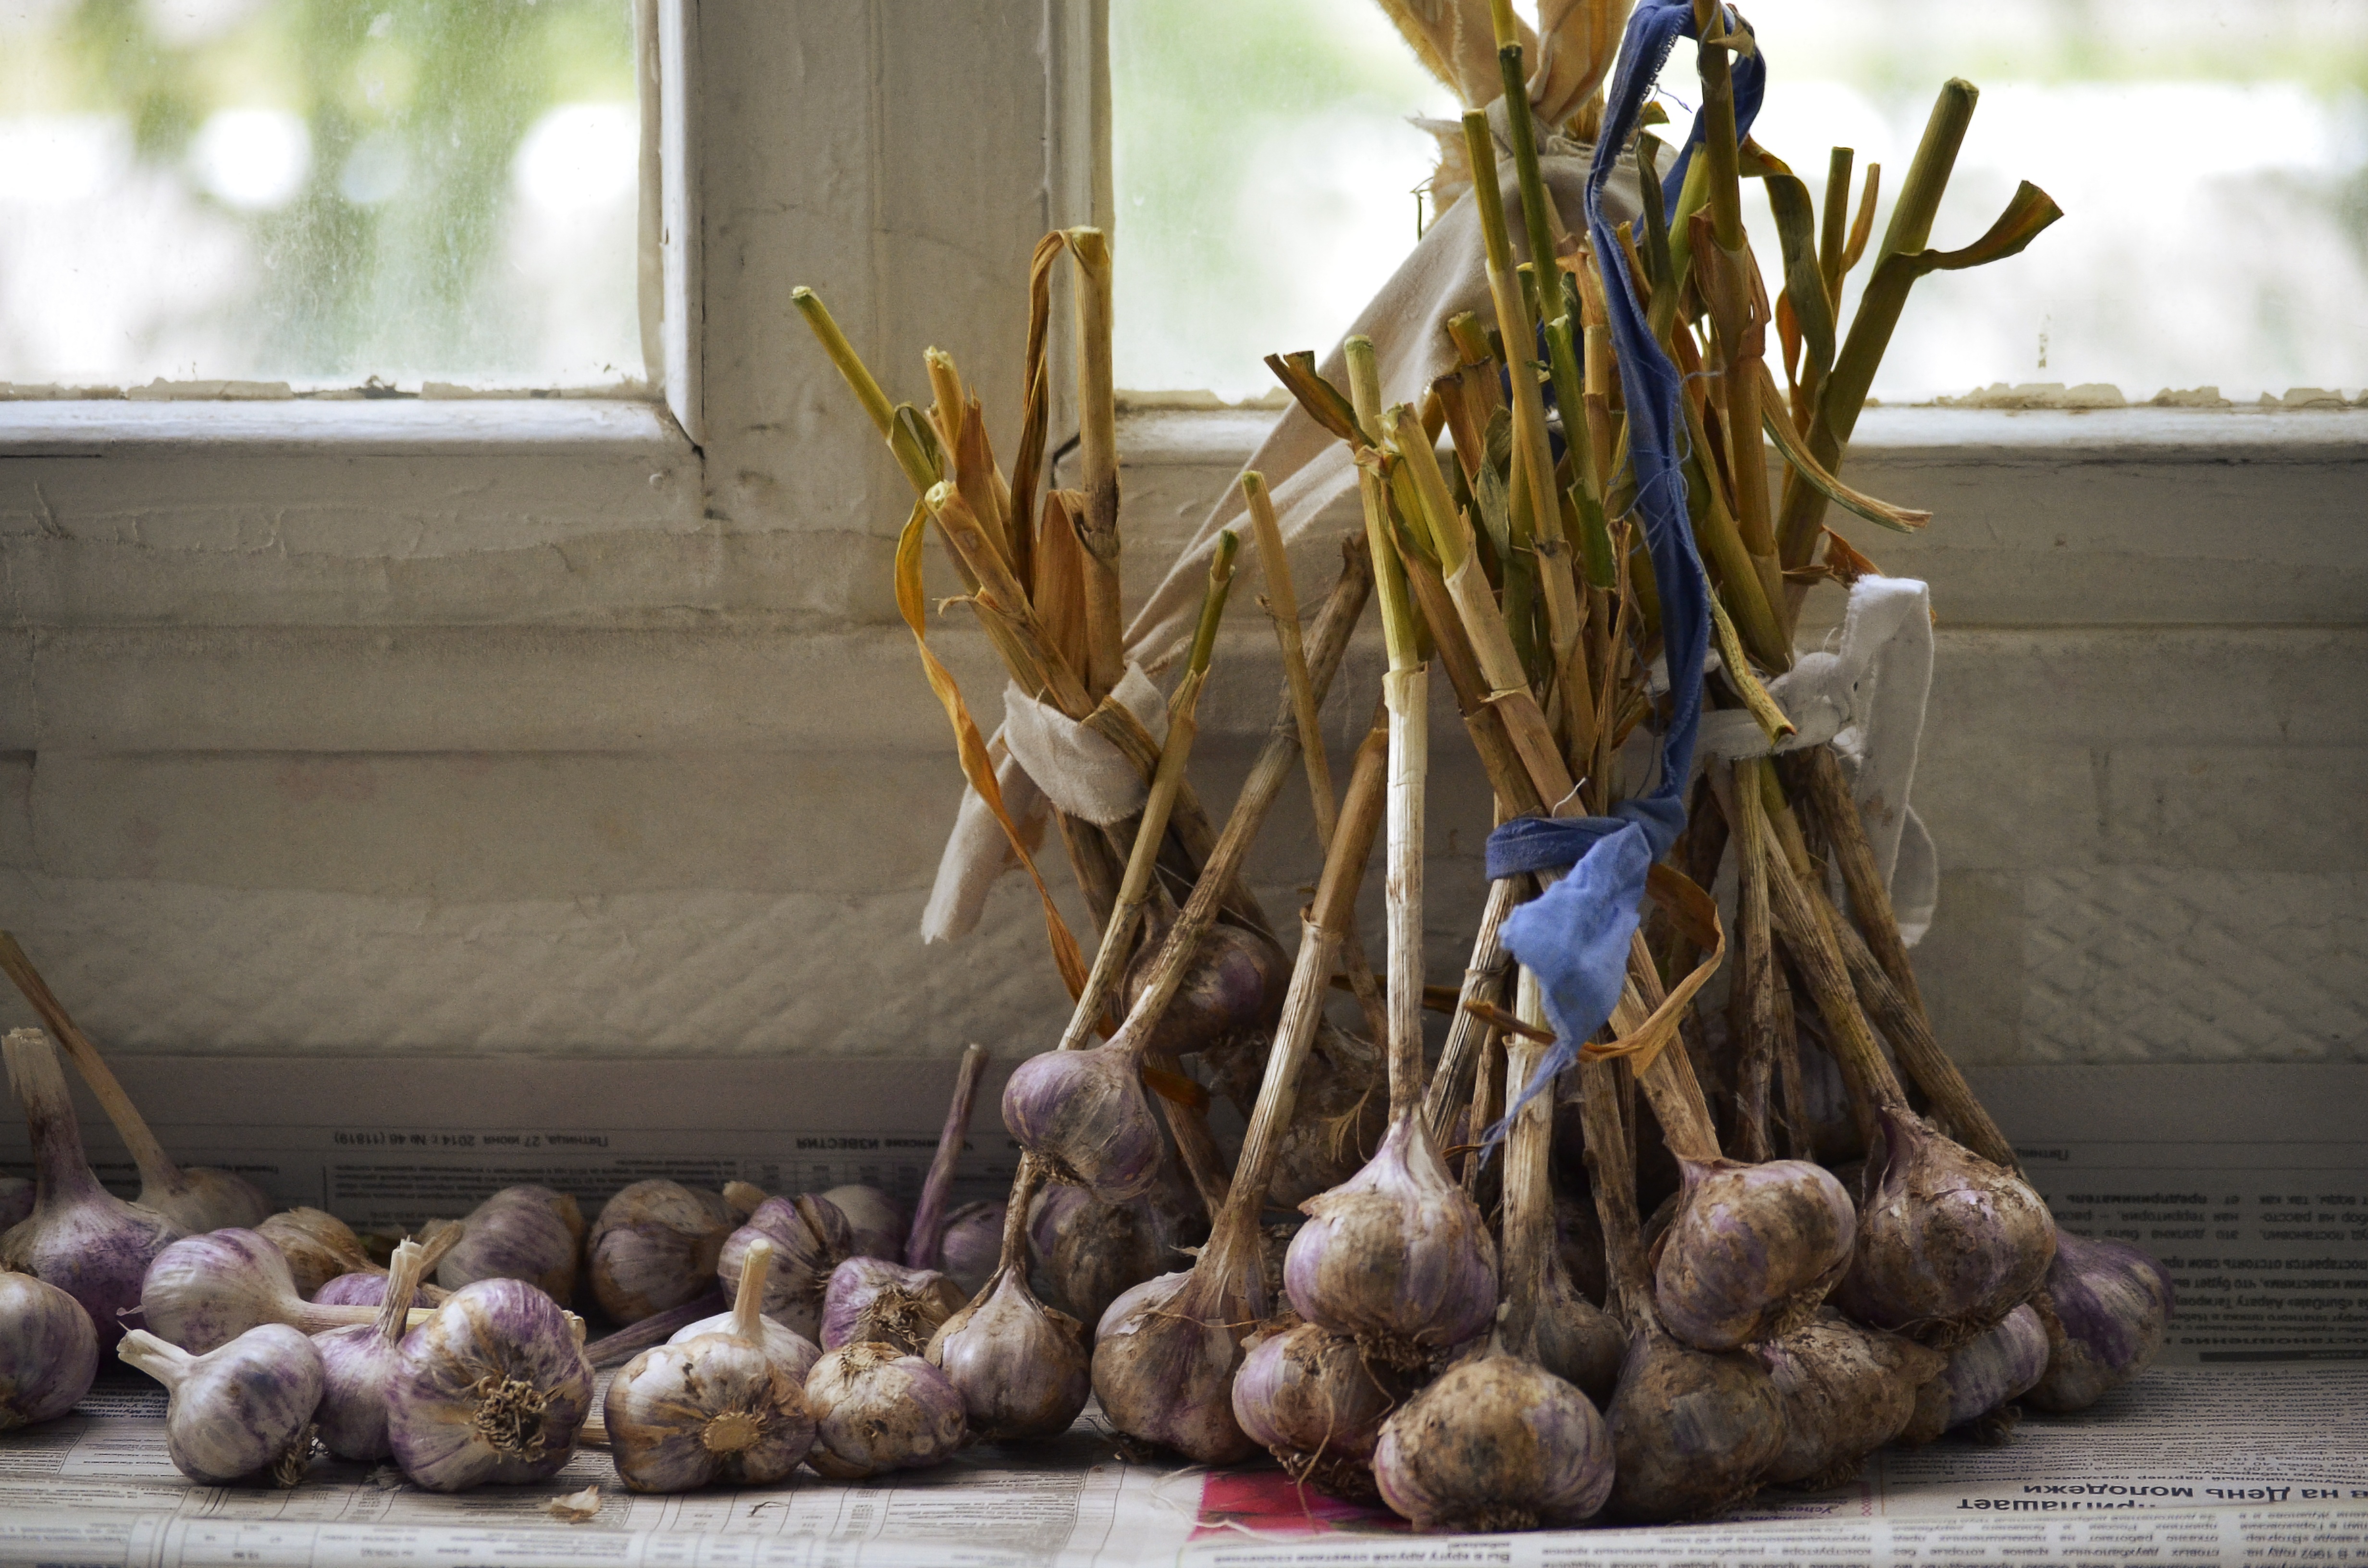
plant, wood, flower, food, harvest, garlic, produce, vegetable, sculpture, comfort, dacha, flowering plant